Early life and career of Abraham Lincoln

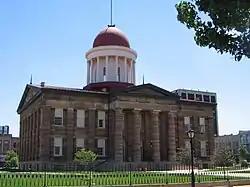
The Old State Capitol building in Springfield, Illinois – Lincoln was instrumental in bringing the state capitol to Springfield and served his final term in the Illinois legislature in this building.

Stuart, a cousin of Lincoln's future wife, Mary Todd, was impressed with Lincoln and encouraged him to study law. Lincoln was probably familiar with courtrooms from an early age. While the family was still in Kentucky, his father was frequently involved with filing land deeds, serving on juries, and attending sheriff's sales, and later, Lincoln may have been aware of his father's legal issues. When the family moved to Indiana, Lincoln lived within of three county courthouses. Attracted by the opportunity of hearing a good oral presentation, Lincoln, as did many others on the frontier, attended court sessions as a spectator. The practice continued when he moved to New Salem. Noticing how often lawyers referred to them, Lincoln made a point of reading and studying the Revised Statutes of Indiana, the Declaration of Independence, and the United States Constitution.